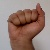
The image shows a hand gesture representing the letter 'A' in Indian Sign Language.